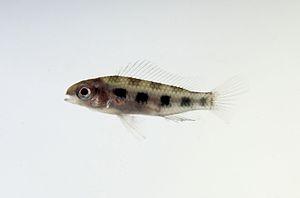
Dicrossus est un genre de poissons néotropicaux de la famille des Cichlidae, de l'ordre des Perciformes.